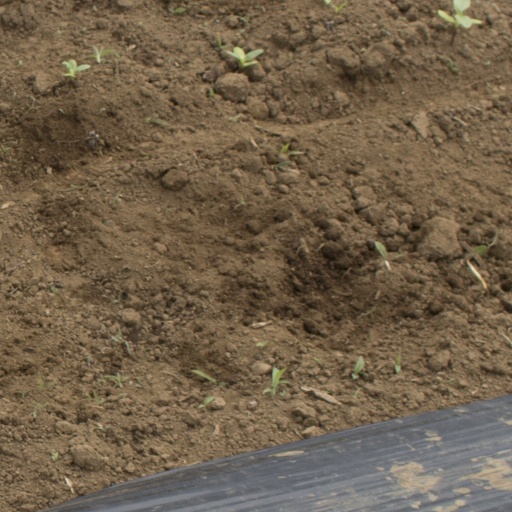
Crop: Jerusalem artichoke